Texas (band)

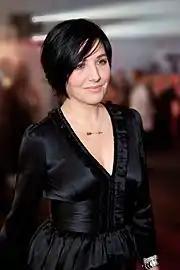
Lead singer Spiteri on 20 February 2011

After the release of Texas's 2005 album "Red Book" the band members confirmed that they would enter a hiatus. Spiteri performed as guest vocalist on Rammstein's "Rosenrot" album. She began work on her debut solo album, working with some of her former bandmates. She wrote the vast majority of the tracks on the album. She released her debut solo album "Melody" on 14 July 2008 with "All the Times I Cried" serving as the album's lead single, with a further two singles were released worldwide, "Stop, I Don't Love You Anymore" and "It Was You". By 2009, "Melody" has been certified Gold by the BPI (United Kingdom) with sales of over 100,000.